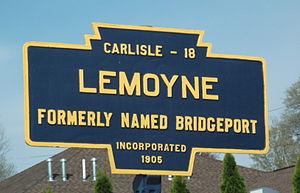
Lemoyne, auparavant baptisé Bridgeport, est un borough situé au nord-est du comté de Cumberland, en Pennsylvanie, aux États-Unis. En 2010, il comptait une population de 4 553 habitants. Il est incorporé le 23 mai 1905.